Charles River Speedway

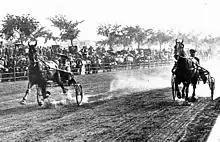
Race at the Charles River Speedway

The speedway itself was constructed in 1899 along the Charles River. It began around Market and Arsenal Street and extended all the way to the Harvard Stadium. It was designed by a firm co-founded by Frederick Law Olmsted.